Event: Nepal Earthquake
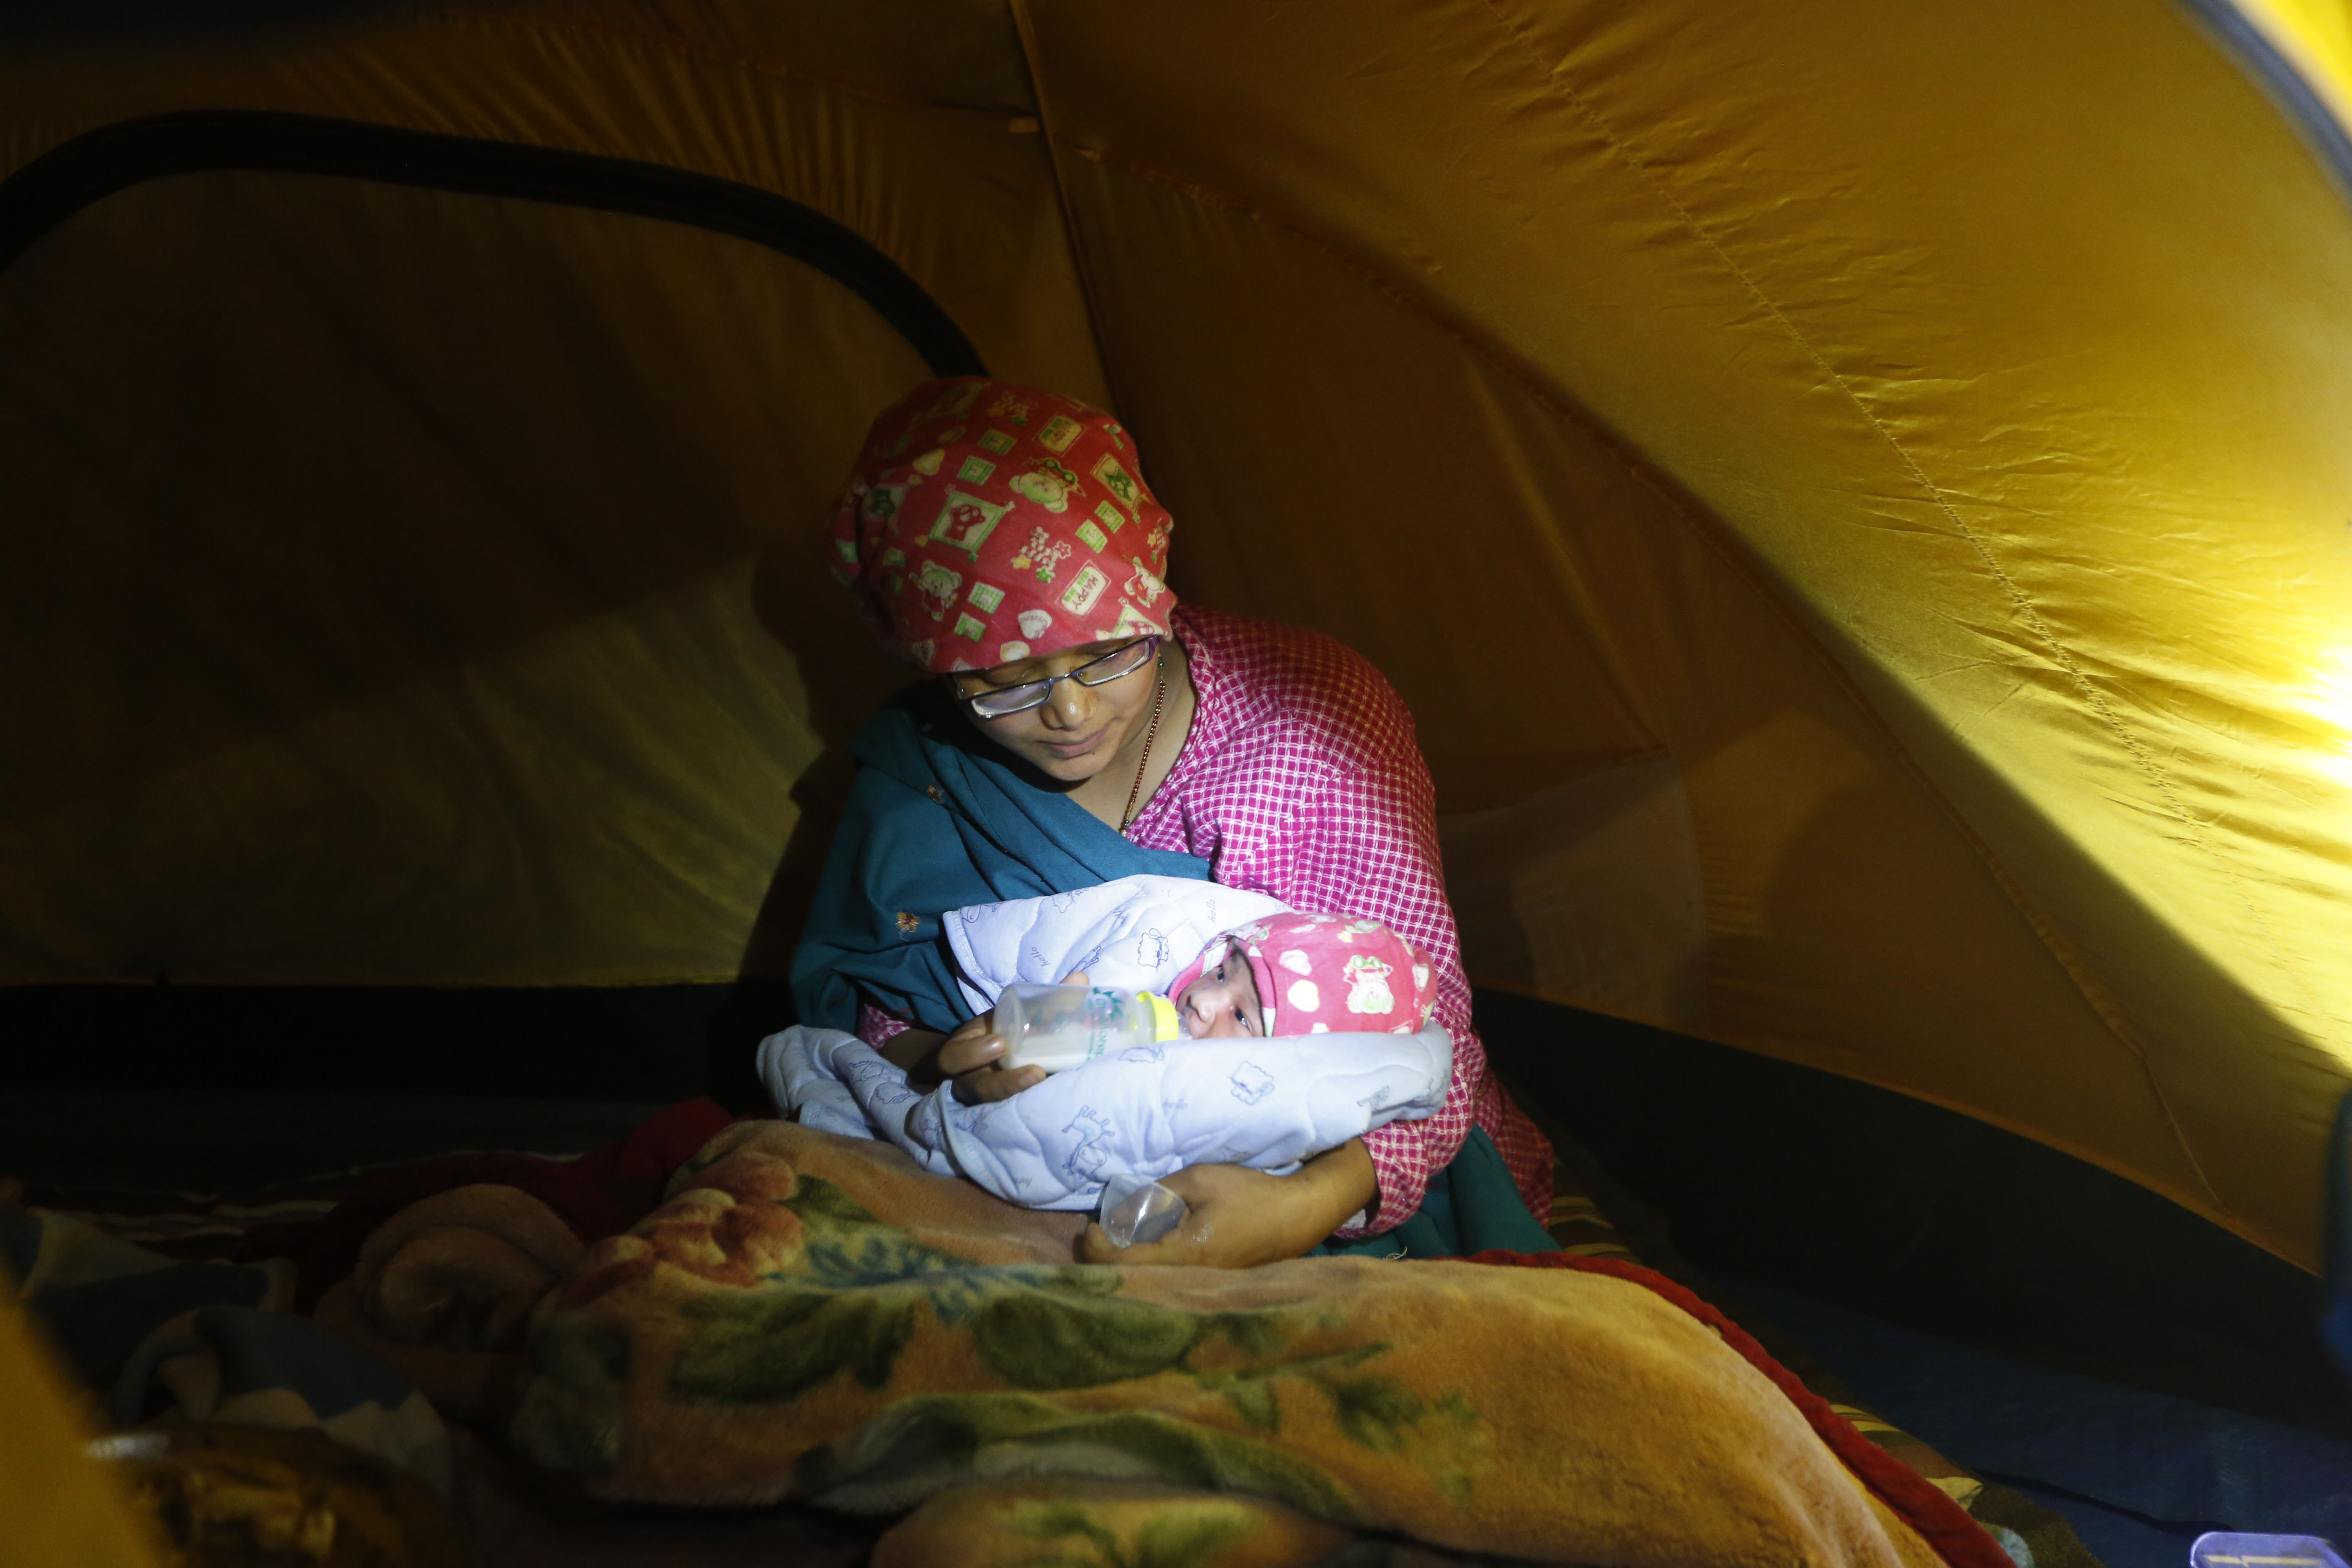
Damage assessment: no_damage